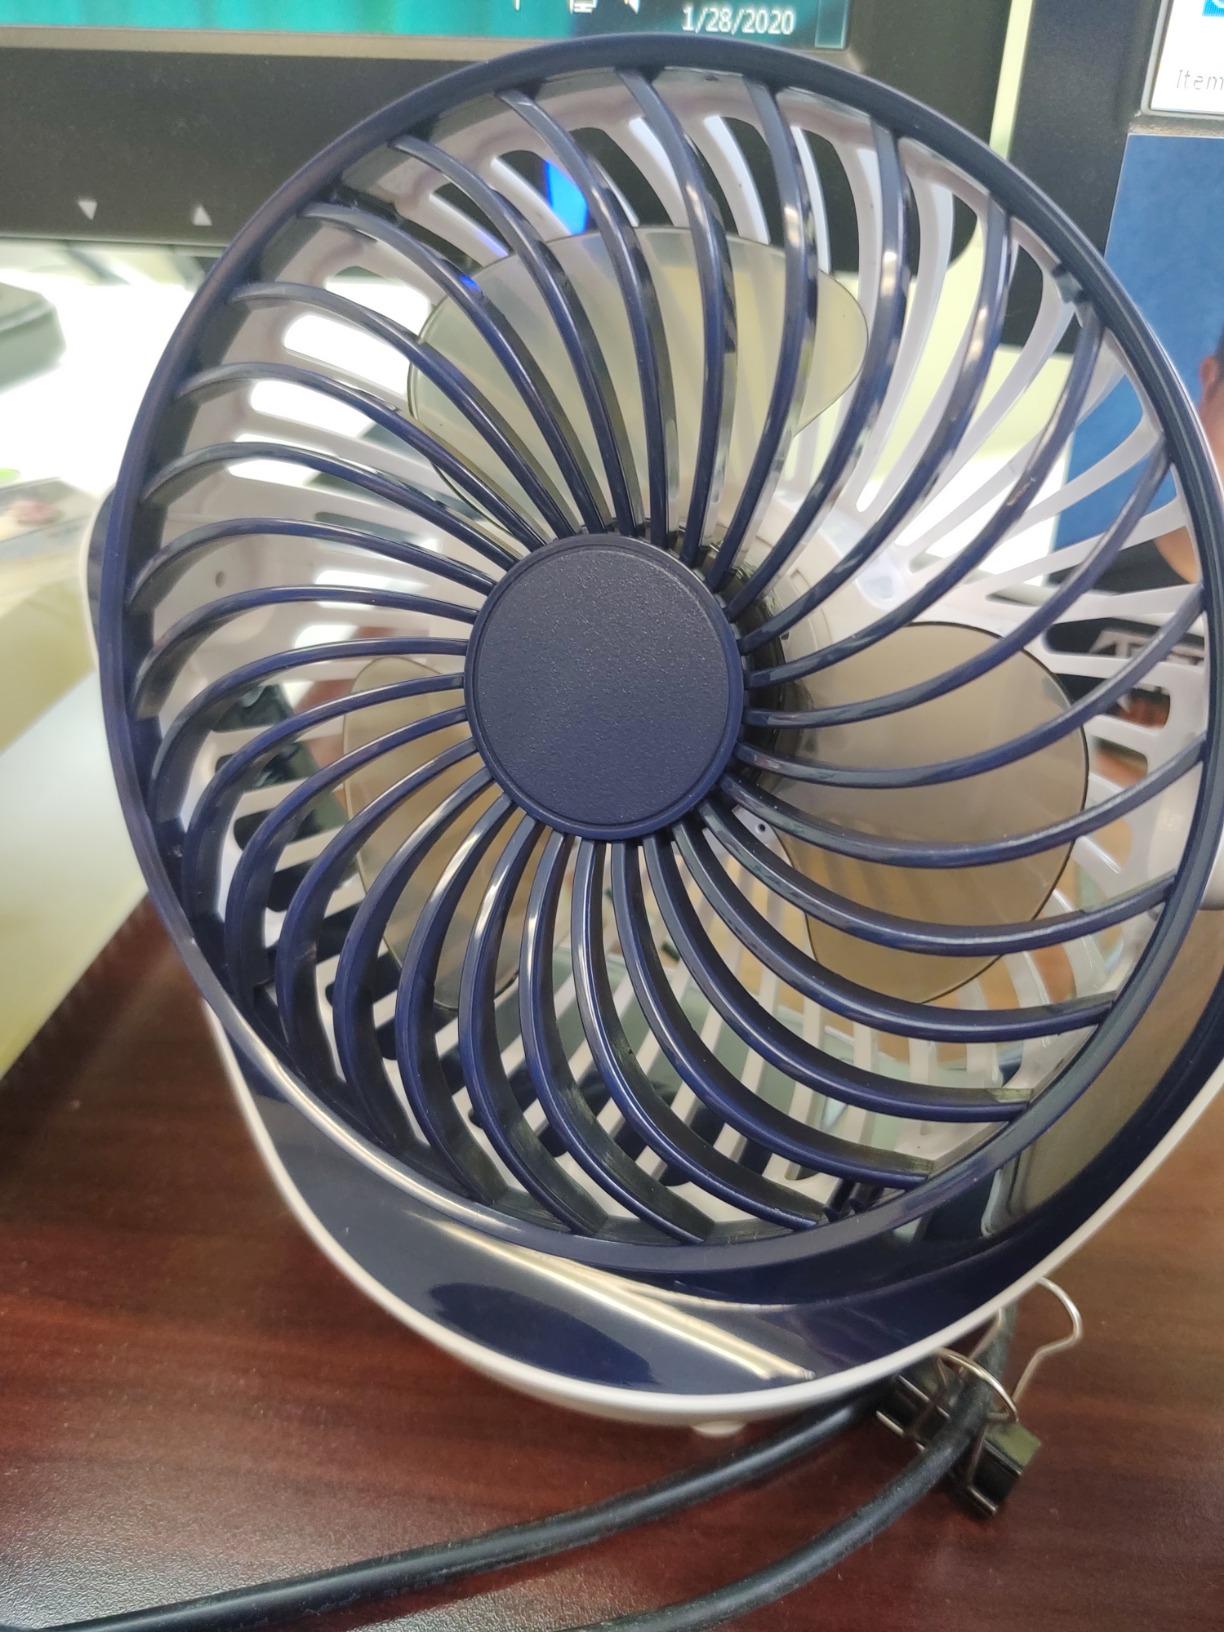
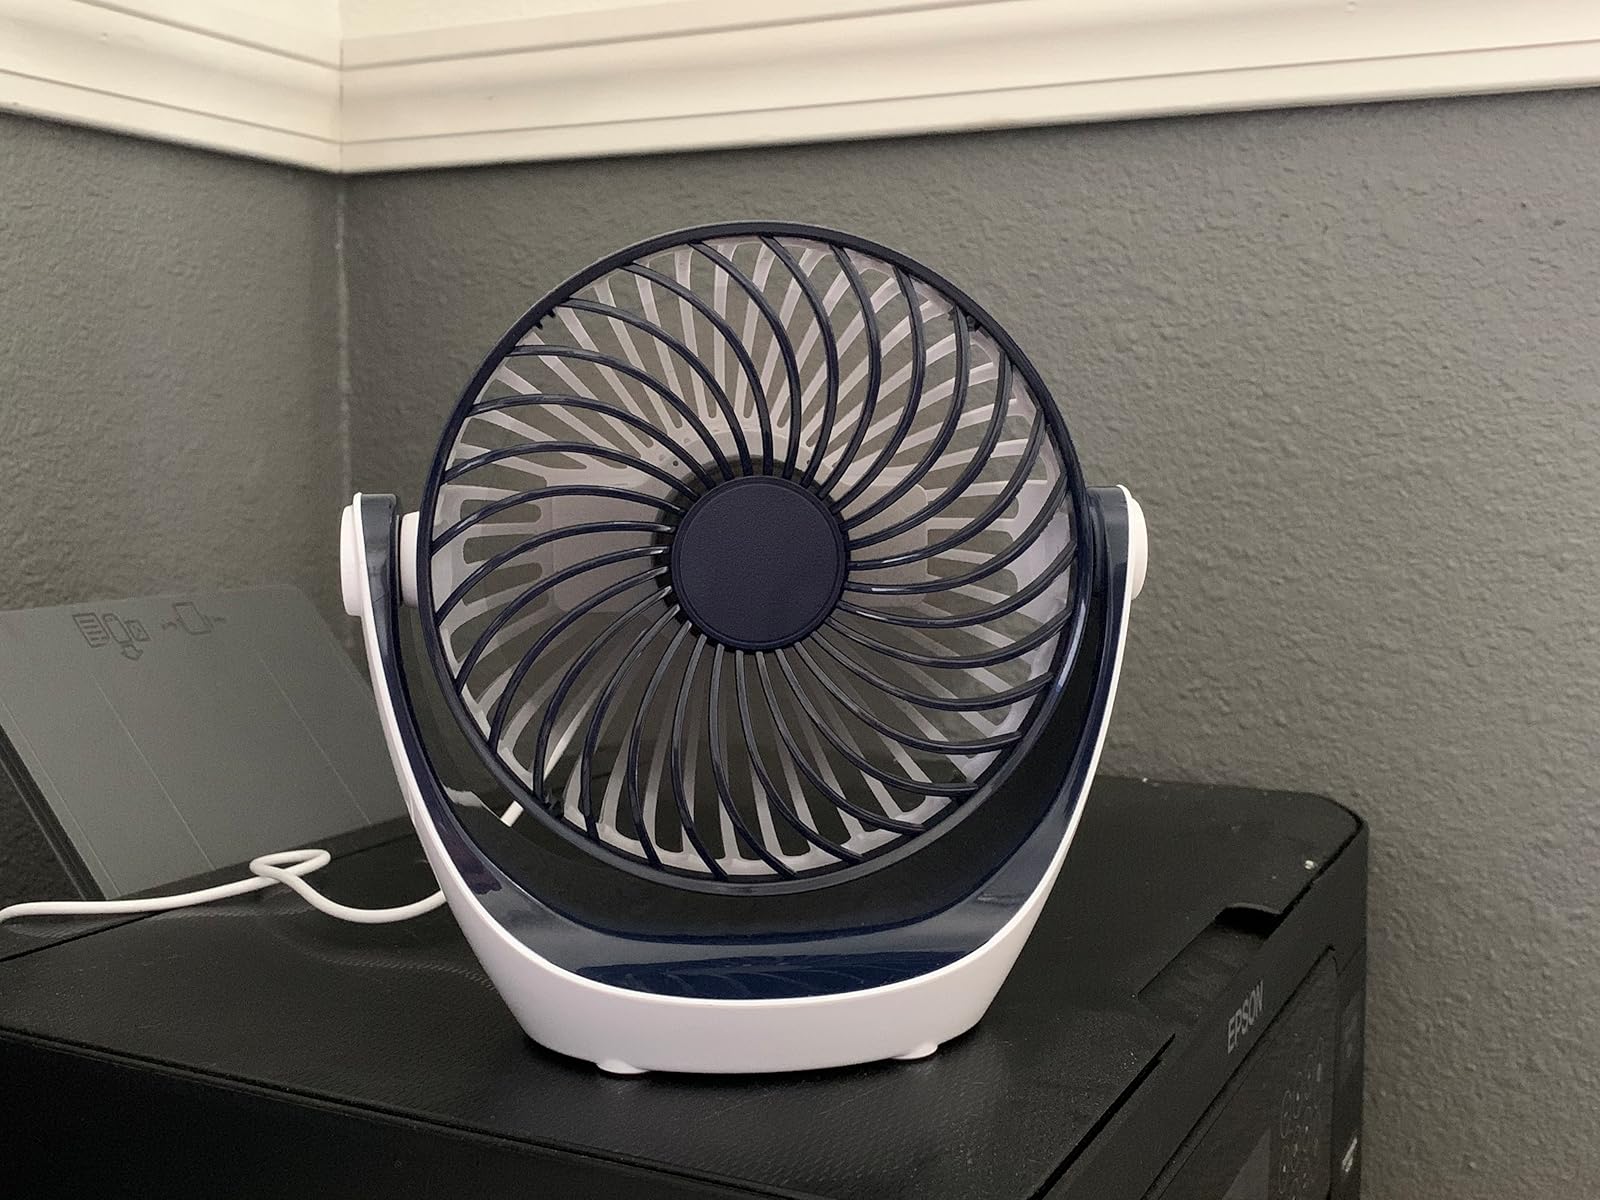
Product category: fan
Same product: yes